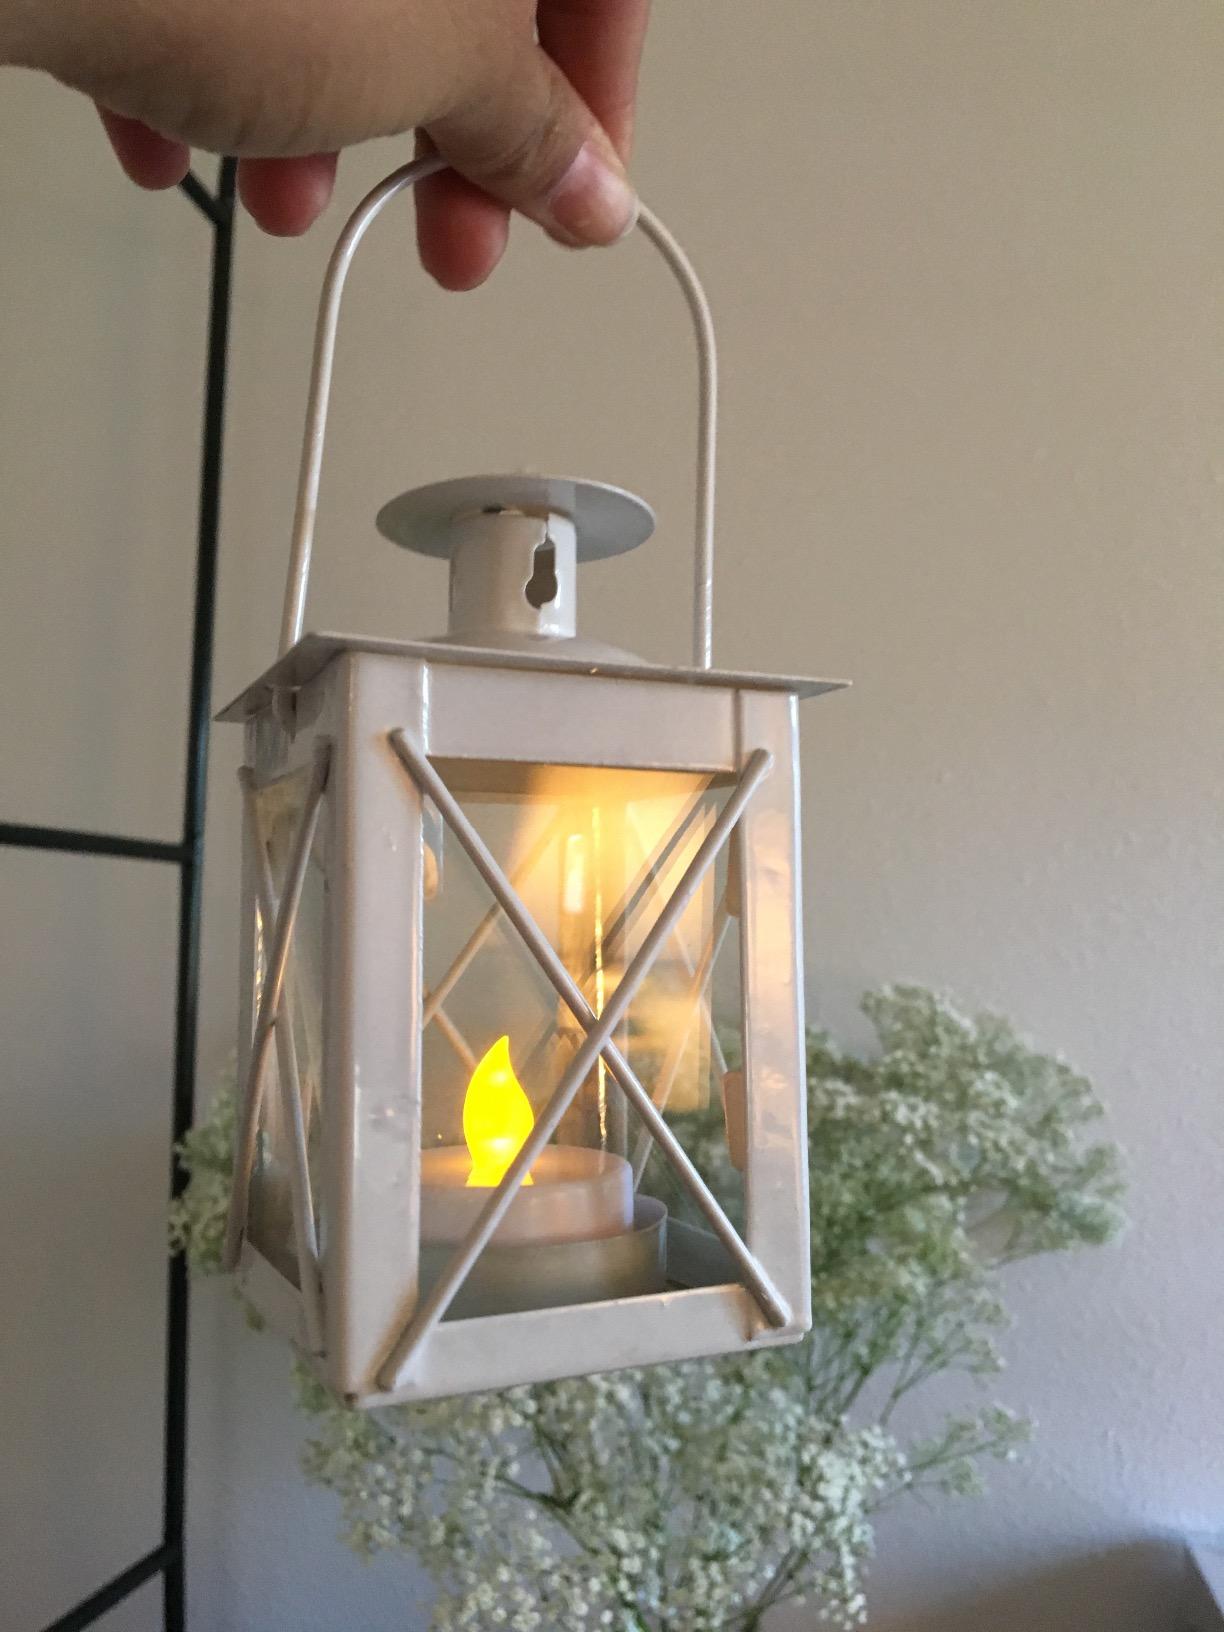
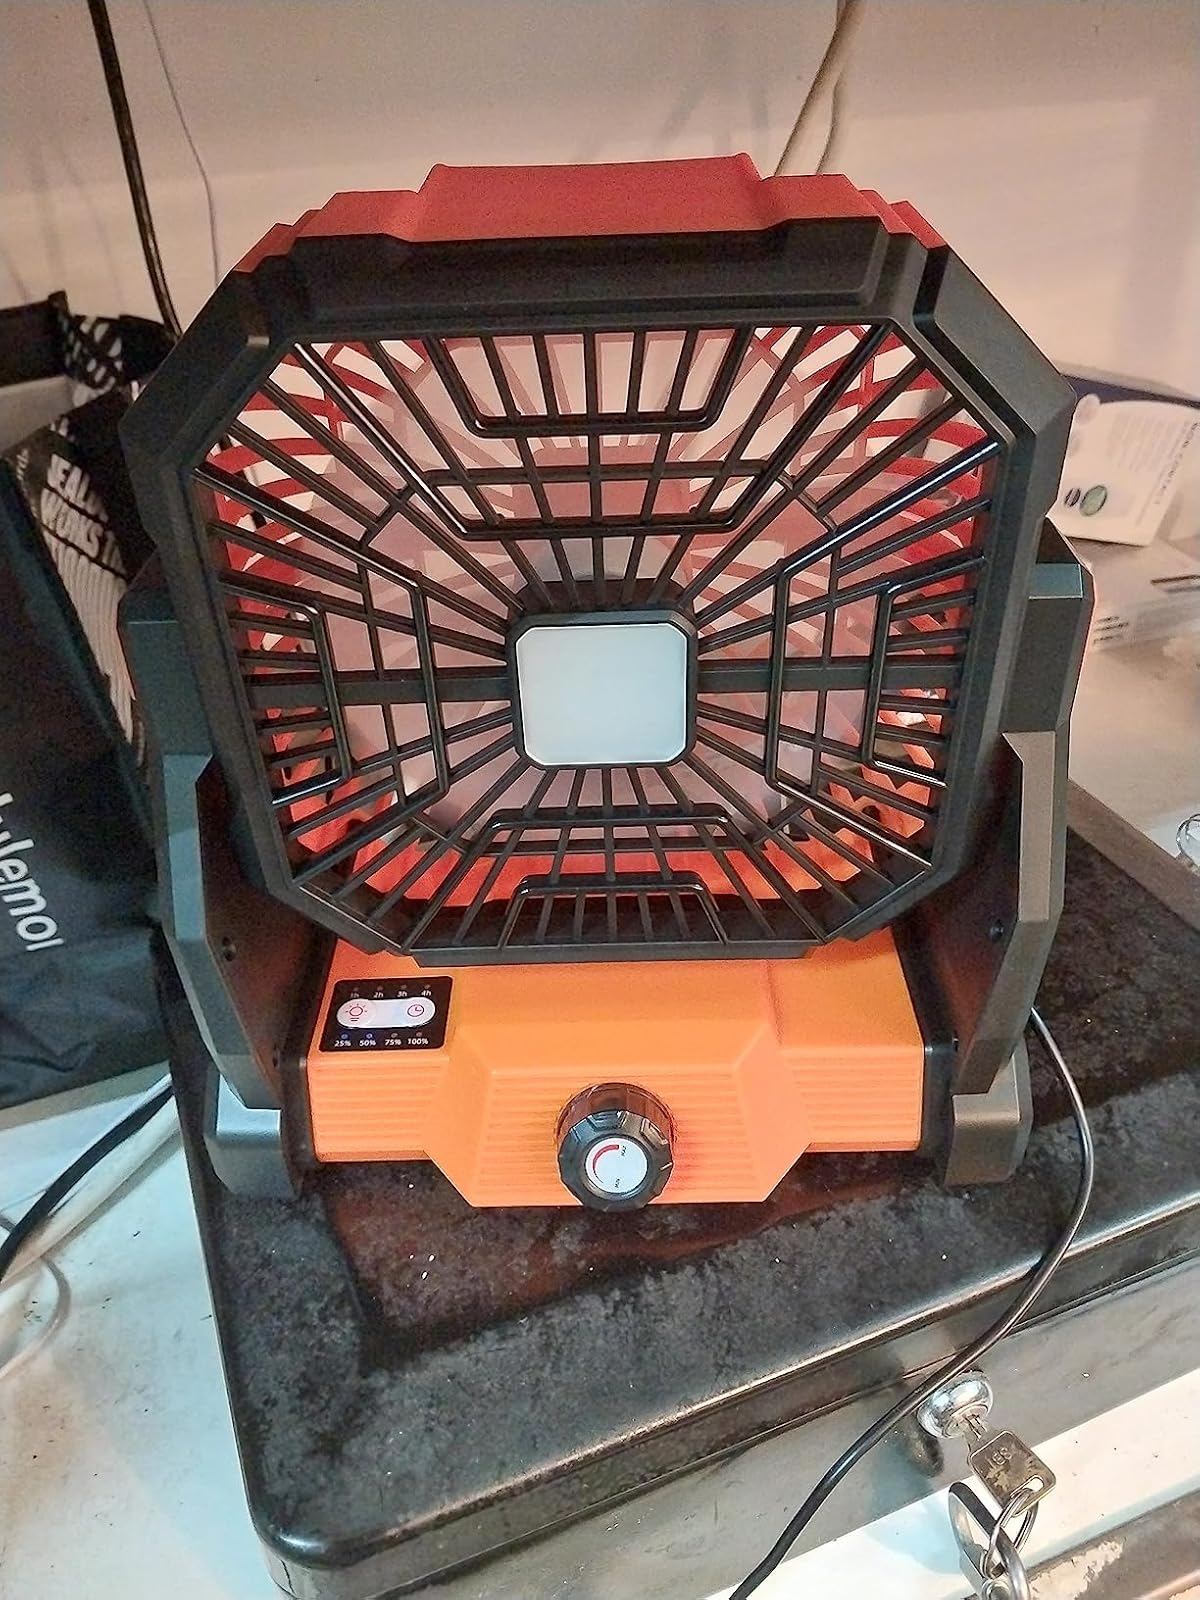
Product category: lantern
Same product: no